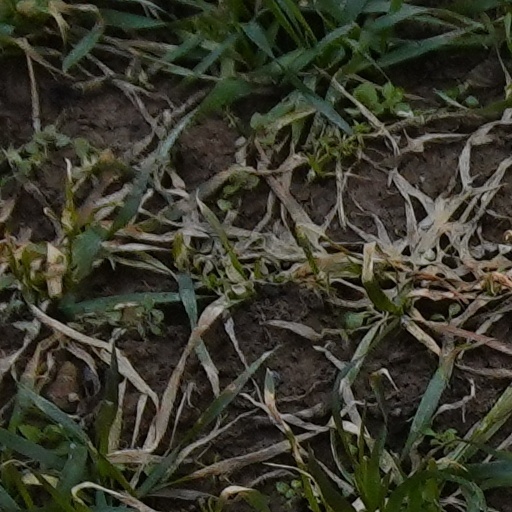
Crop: wheat